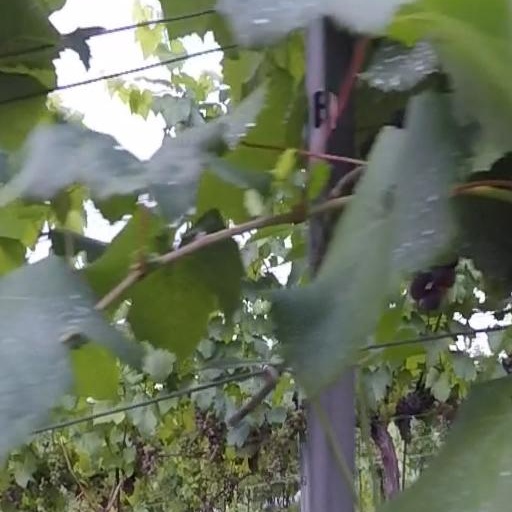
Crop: grape